Alec Douglas-Home

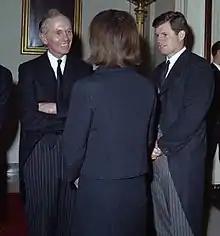
Douglas-Home with Jackie (centre, back to camera) and Ted Kennedy (right) at the post funeral reception for John F. Kennedy, 25 November 1963

After discussions with Lloyd and senior civil servants, Macmillan took the unprecedented step of appointing two Foreign Office cabinet ministers: Home, as Foreign Secretary, in the Lords, and Edward Heath, as Lord Privy Seal and deputy Foreign Secretary, in the Commons. With British application for admission to the European Economic Community (EEC) pending, Heath was given particular responsibility for the EEC negotiations as well as for speaking in the Commons on foreign affairs in general.